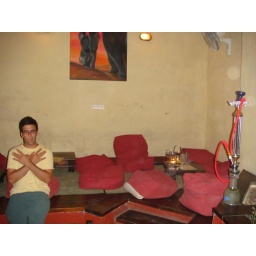
me in a rasta bar in malta making a wierd face and weak gang sign attempts